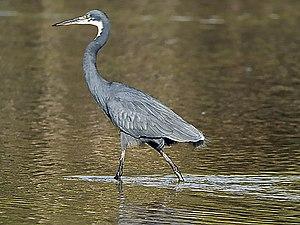
Le Parc national du delta du Saloum est l'un des six parcs nationaux du Sénégal — le second après celui du Niokolo-Koba, avec une superficie de 76 000 hectares. Le delta a été inscrit au patrimoine mondial en 2011 ainsi qu'au titre de réserve de biosphère en 1980 par l'Unesco et en tant que site Ramsar en 1984 pour l'importance de ses zones humides.